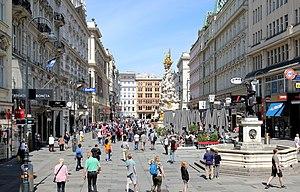
Le Graben est une des rues les plus célèbres du centre-ville de Vienne en Autriche. Le Graben commence au Stock-im-Eisen-Platz près du Palais Equitable et se termine à l'embranchement entre Kohlmarkt et Tuchlauben. Au Graben se trouvent certains des restaurants et magasins les plus réputés du pays.